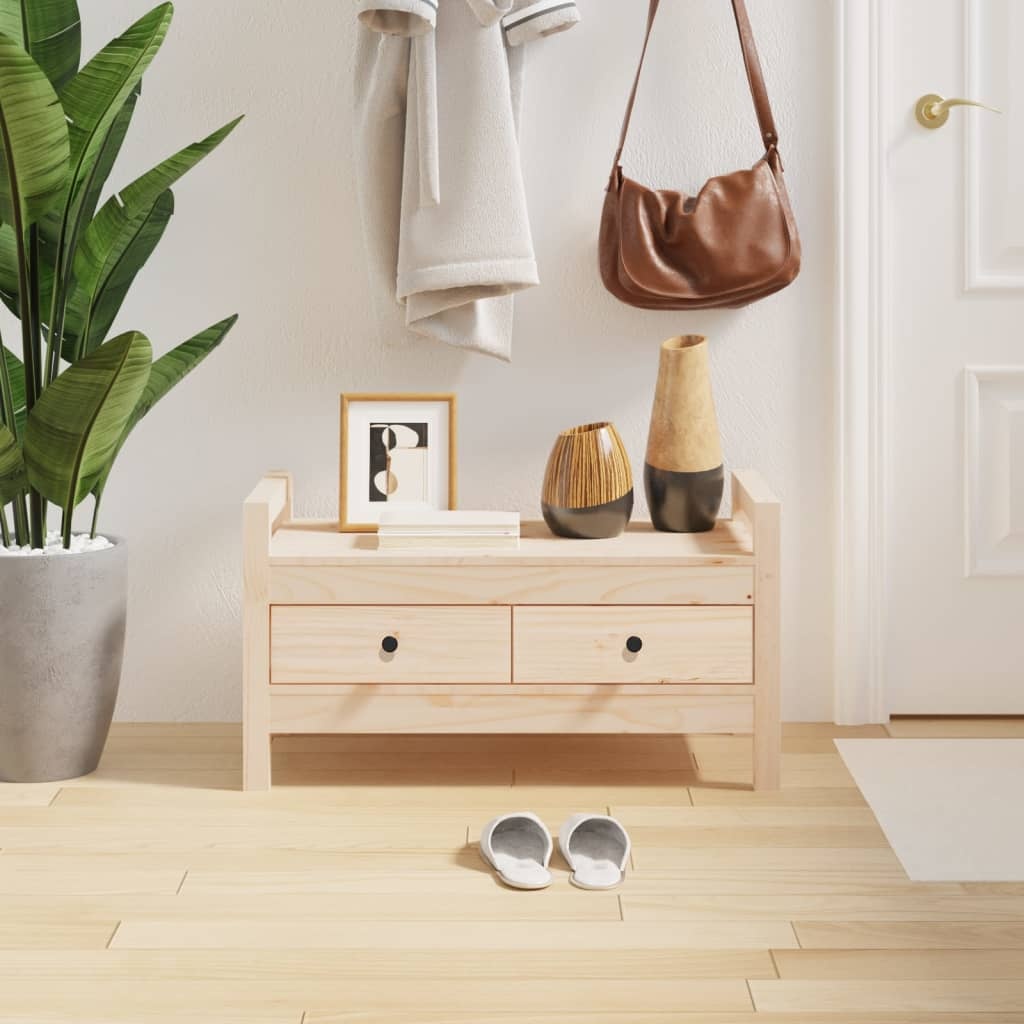
Flurbank 80x40x43 cm Massivholz Kiefer
Schaffe eine warme und einladende Umgebung direkt neben deiner Tür mit dieser Flurbank aus Holz! Massives Kiefernholz: Diese Flurbank ist aus massivem Kiefernholz gefertigt. Kiefer-Massivholz ist ein wunderschönes Naturmaterial. Kiefernholz weist eine gerade Maserung auf und die Aststellen verleihen dem Material seine charakteristische, rustikale Optik.Reichlich Stauraum: Mit 2 Schubladen bietet diese Sitzbank reichlich Platz für Kleidung, Bücher, Schuhe oder persönliche Gegenstände. Somit ist die Eingangsbank perfekt geeignet, um deinen Flur, Eingangsbereich oder andere Wohnbereiche ordentlich und übersichtlich zu halten.Stabile Oberseite: Die Wohnzimmerbank hat eine stabile Oberplatte und eignet sich daher ideal zum Präsentieren von Dekorationsgegenständen, Fotorahmen, Topfpflanzen usw. Die Oberseite dieser Bank mit Stauraum kann auch als Sitzgelegenheit dienen. Hinweis:Jedes Produkt wird mit einer Montageanleitung in der Verpackung für eine einfache Montage geliefert. Material: Massives Kiefernholz (unbehandelt) Abmessungen: 80 x 40 x 43 cm (B x T x H)
Brand: vidaXL
Category: Furniture > Benches > Storage & Entryway Benches > Coat Racks